Erissel

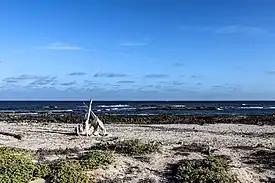
Ras Erissel

Erissel (alt. Irsal) is a fishing village on the main island of Socotra, Yemen. Located in the Hidaybu District its approximate population is 400.